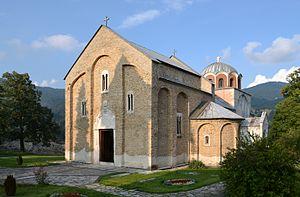
L'éparchie de Žiča est une éparchie, c'est-à-dire une circonscription de l'Église orthodoxe serbe. Située au sud-est de la Serbie, elle a son siège à Kraljevo ; en 2006, elle est dirigée par l'évêque Justin.
Les monuments culturels d'importance exceptionnelle sont les monuments de Serbie qui possèdent le plus haut degré de protection.